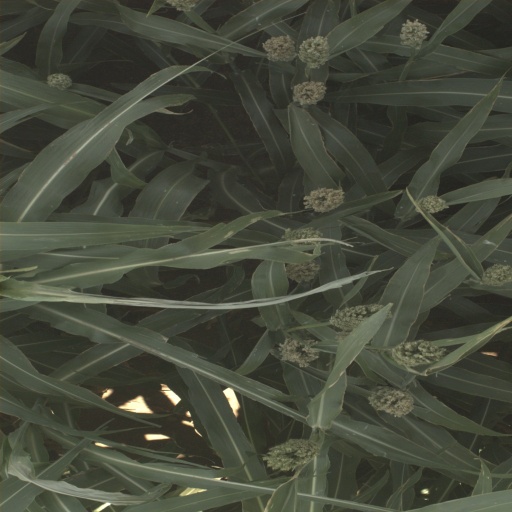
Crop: sorghum